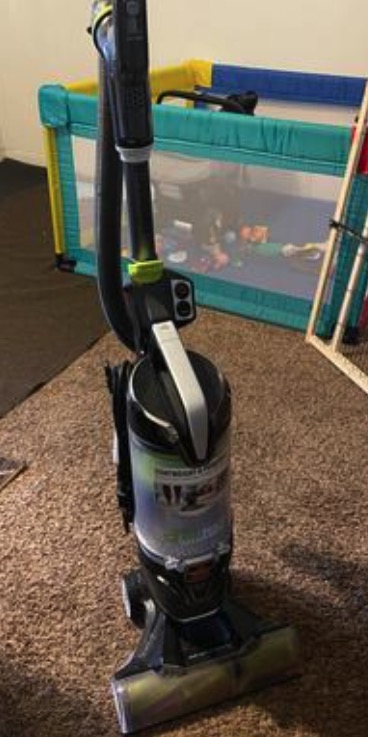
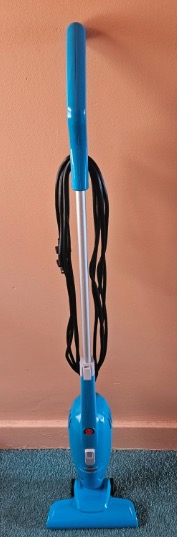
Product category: items_vacuum
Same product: no